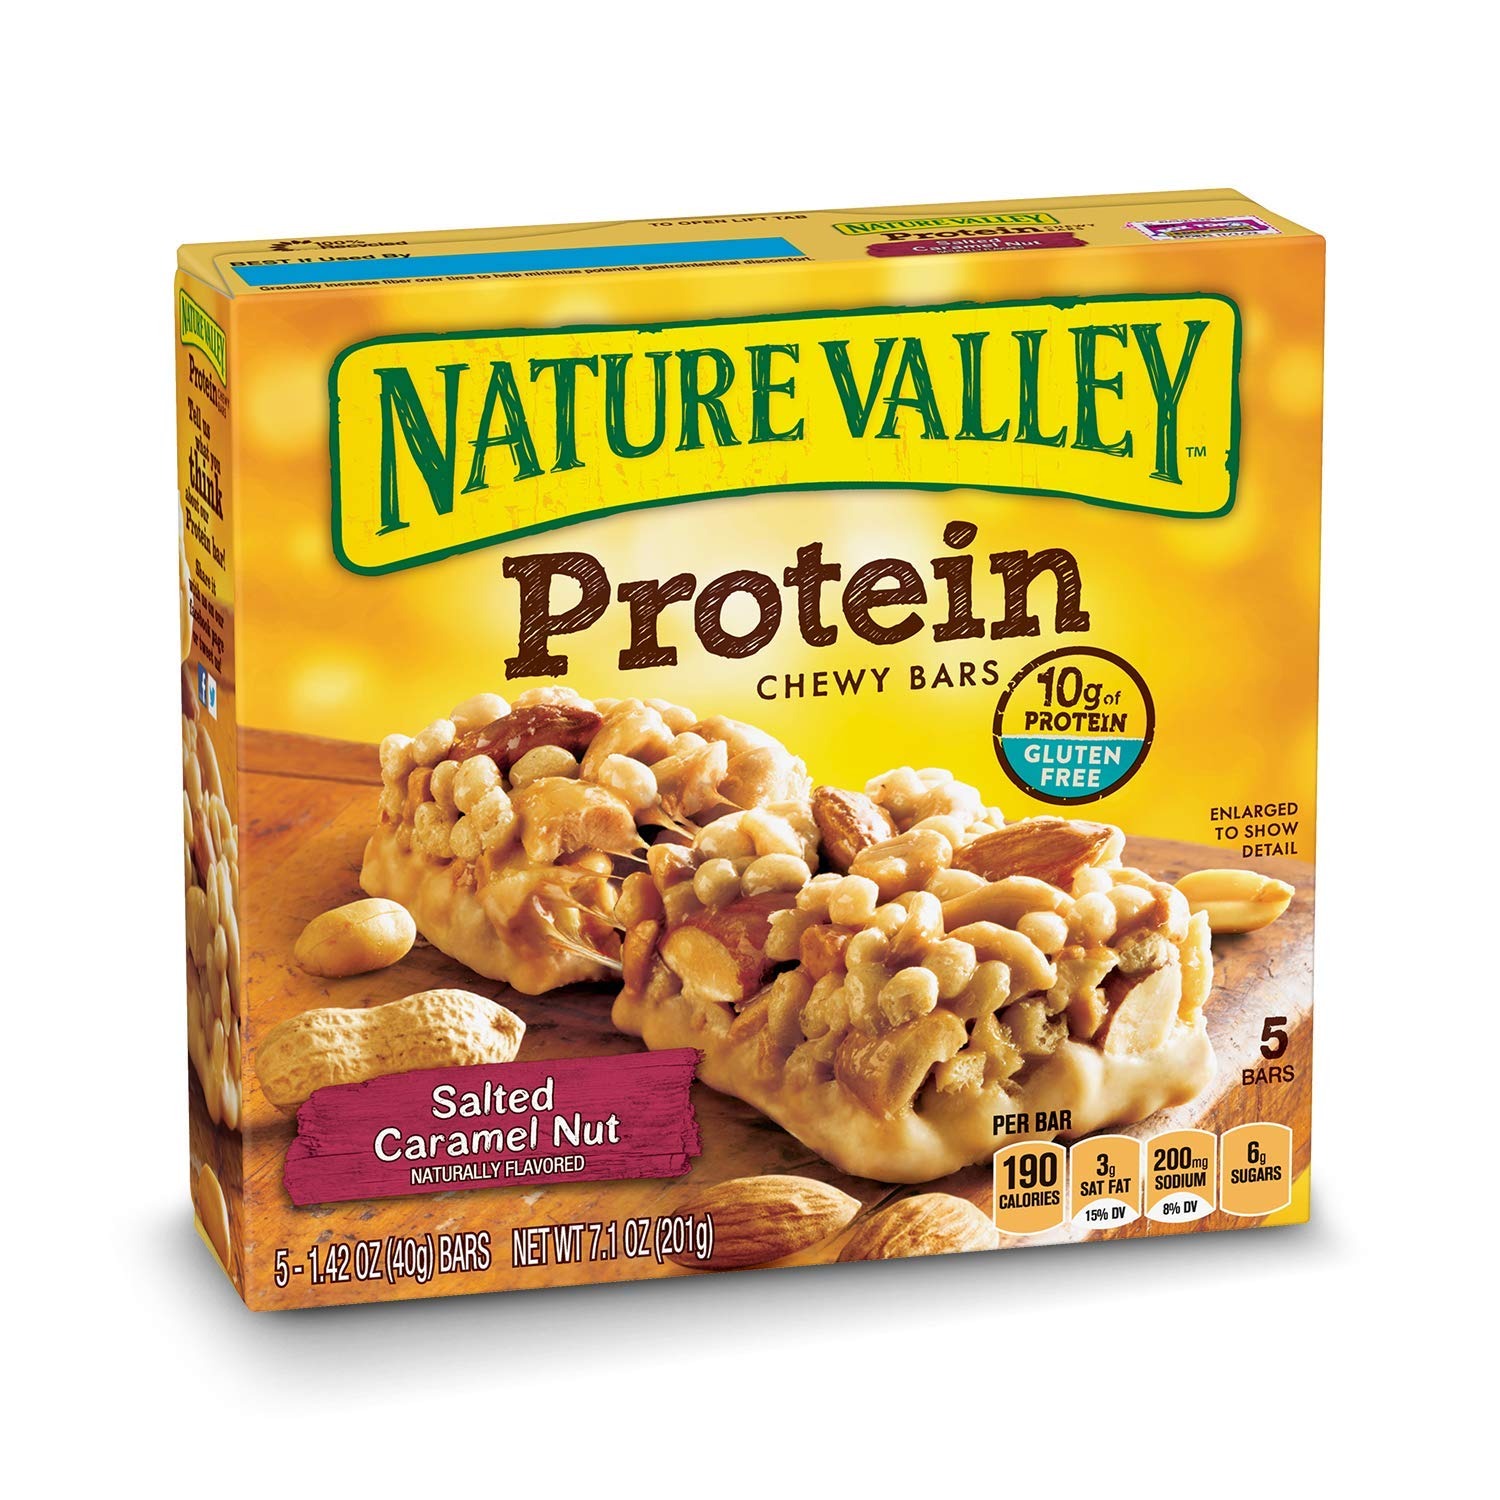
Item Name: Nature Valley Chewy Granola Bar, Protein, Gluten Free, Salted Caramel Nut, 5 Bars, 7.1 oz
Bullet Point 1: REAL INGREDIENTS: Granola bars are made with chewy salted caramel and crunchy roasted peanuts and almonds
Bullet Point 2: PROTEIN SNACK BAR: A quick and natural energy boost with 10g of protein
Bullet Point 3: GLUTEN FREE: Gluten free granola bar filled with nuts for a delicious chewy snack
Bullet Point 4: PERFECTLY PORTABLE: Easy, wholesome bites for breakfast, snack time or an on-the-go invigorating treat
Bullet Point 5: BOX CONTAINS: 5 individual protein bars, 1.42 oz each
Value: 7.1
Unit: ounce

Price: 4.62